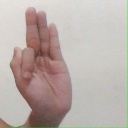
अक्षर: फ